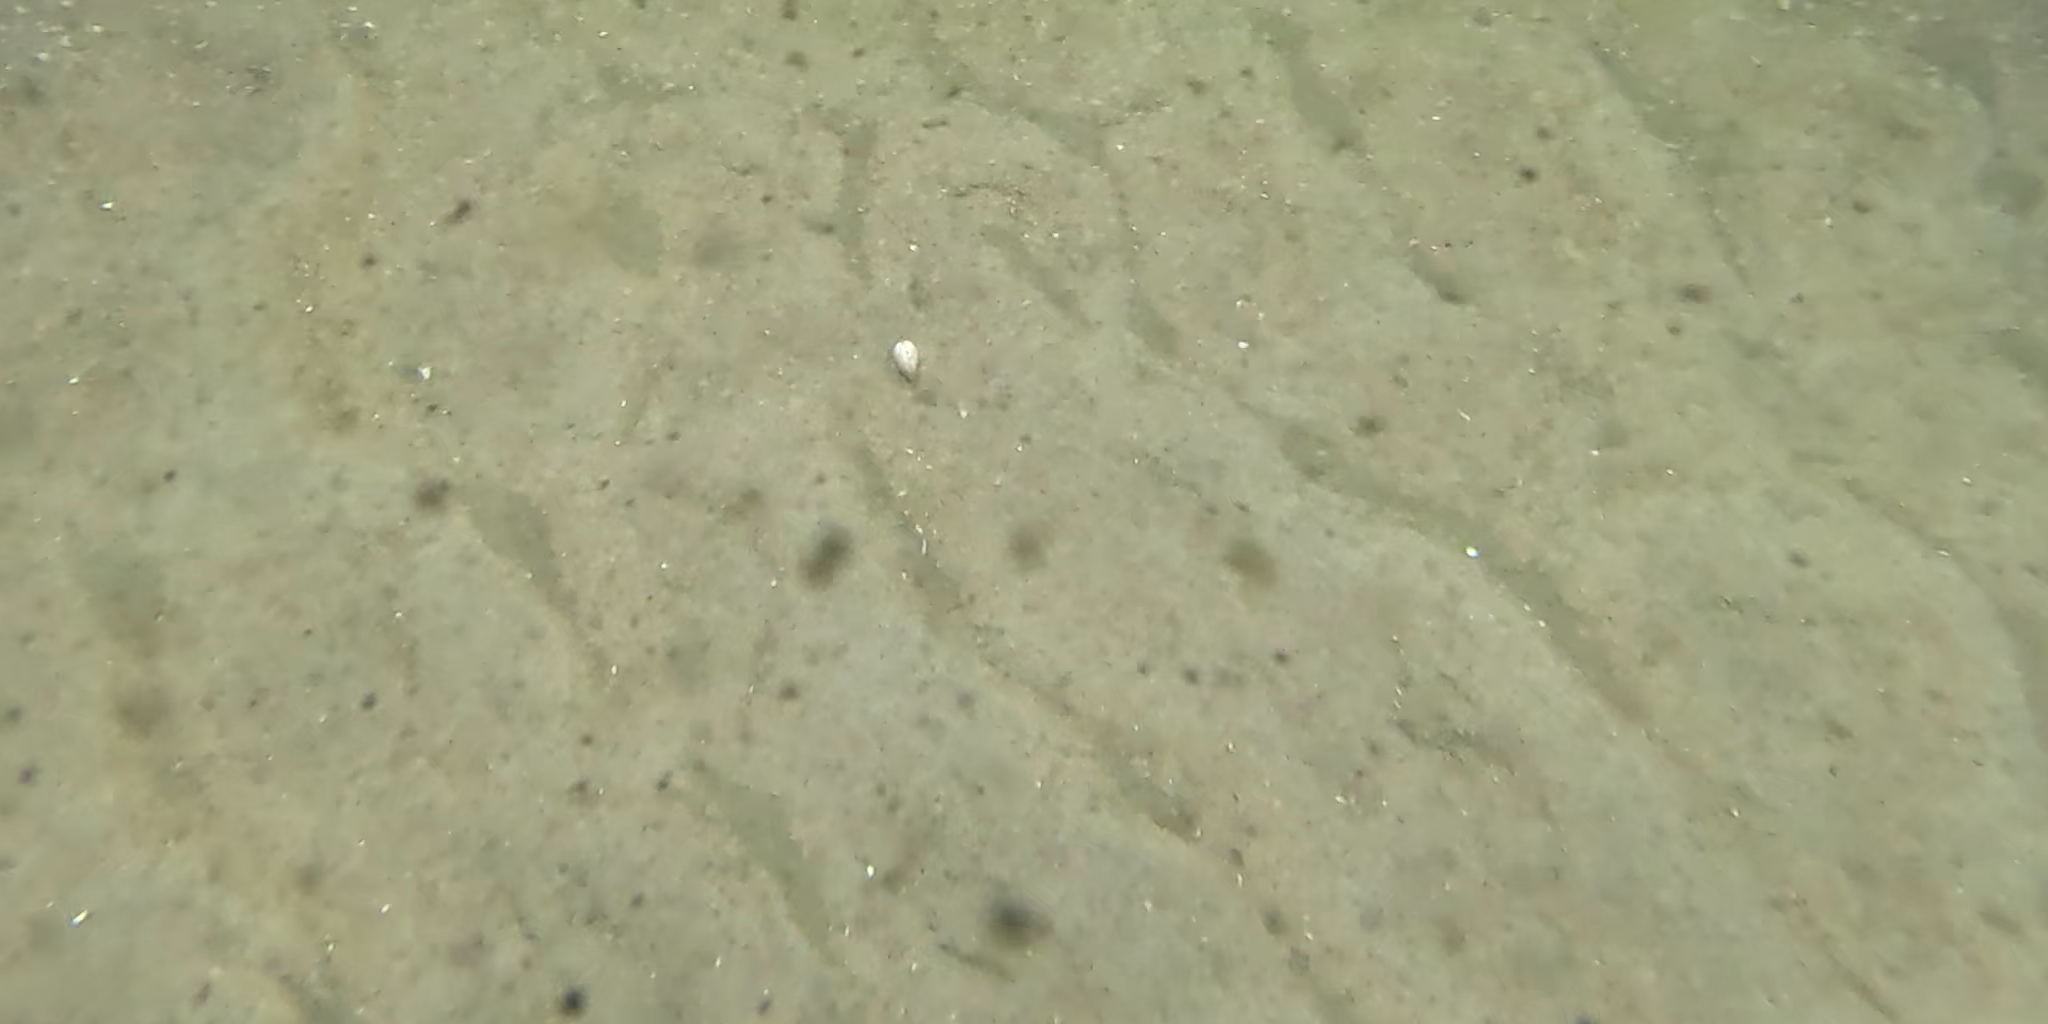
Seabed habitat: sand